Aline (film)

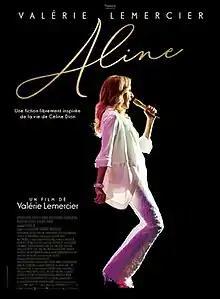
French theatrical release poster

Aline is a 2021 musical comedy-drama film co-written, directed by and starring Valérie Lemercier. A fictionalized portrayal of the life of Céline Dion, Lemercier plays "Aline Dieu", a Canadian singer who rises to international superstardom.